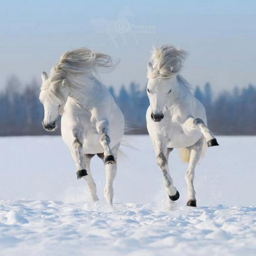
white horses in the snow